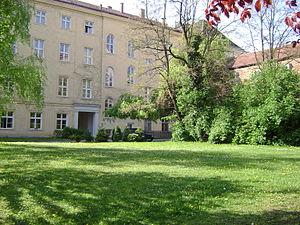
L’Académie diplomatique de Vienne est une institution de formation postuniversitaire, préparant des étudiants diplômés de l'enseignement supérieur et originaires de tout pays, à une carrière internationale dans le domaine du service public et de l'économie, ainsi qu'à des postes de direction dans les organisations internationales et l'Union européenne. Les matières principales portent sur les relations internationales, les sciences politiques, le droit international et le droit communautaire, l’économie, l'histoire et les langues.